Ayşin Atav

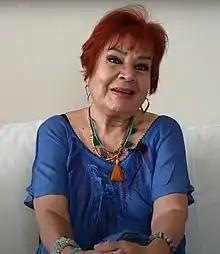

Ayşin Atav was born on 2 April 1948 in Ankara. Atav began her acting career as a theater actress in Istanbul on 1965. She appeared in over 500 films as the voice actress and actress.